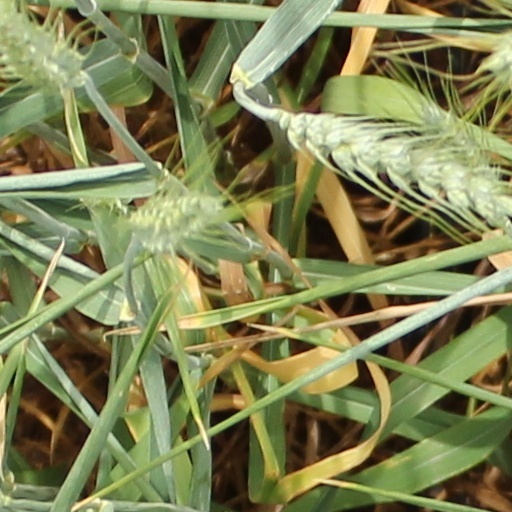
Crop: wheat